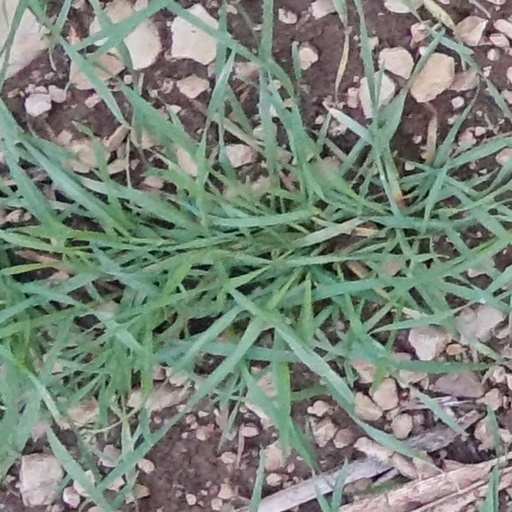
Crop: wheat